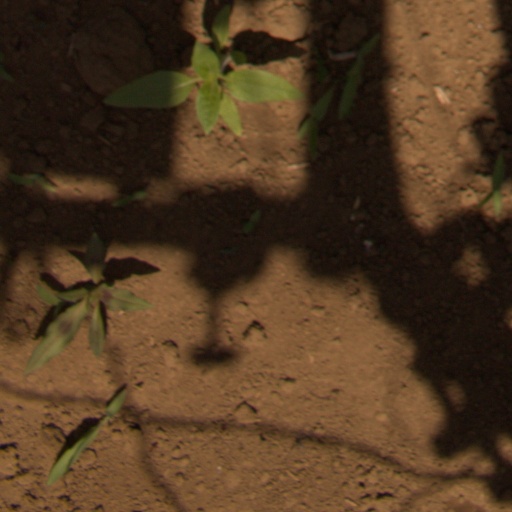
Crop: Jerusalem artichoke